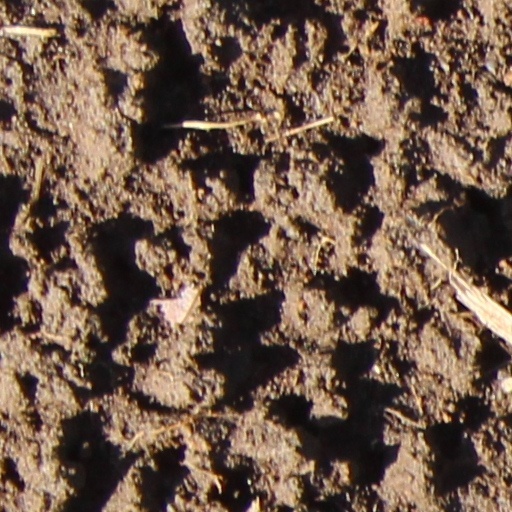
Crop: wheat